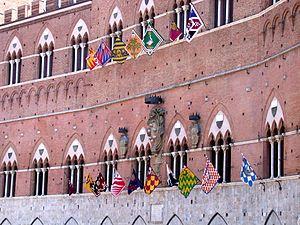
Le Palazzo Pubblico, édifice emblématique de la ville de Sienne, est un monument civil dont la construction fut entamée à la fin du XIIIᵉ siècle et achevée vers le milieu du XIVᵉ siècle. On y retrouve les éléments architecturaux qui caractérisent le gothique siennois. Il se situe dans le bas de la Piazza del Campo, la place centrale de Sienne qui accueille 2 fois par an le Palio.